Thierry Herzog

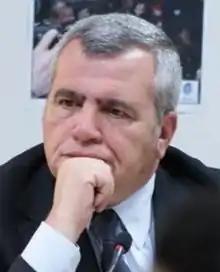
Herzog in 2010

Thierry Herzog (born October 9, 1955) is a French lawyer. He is the former lawyer of Nicolas Sarkozy, who was the President of France from 2007 to 2012.